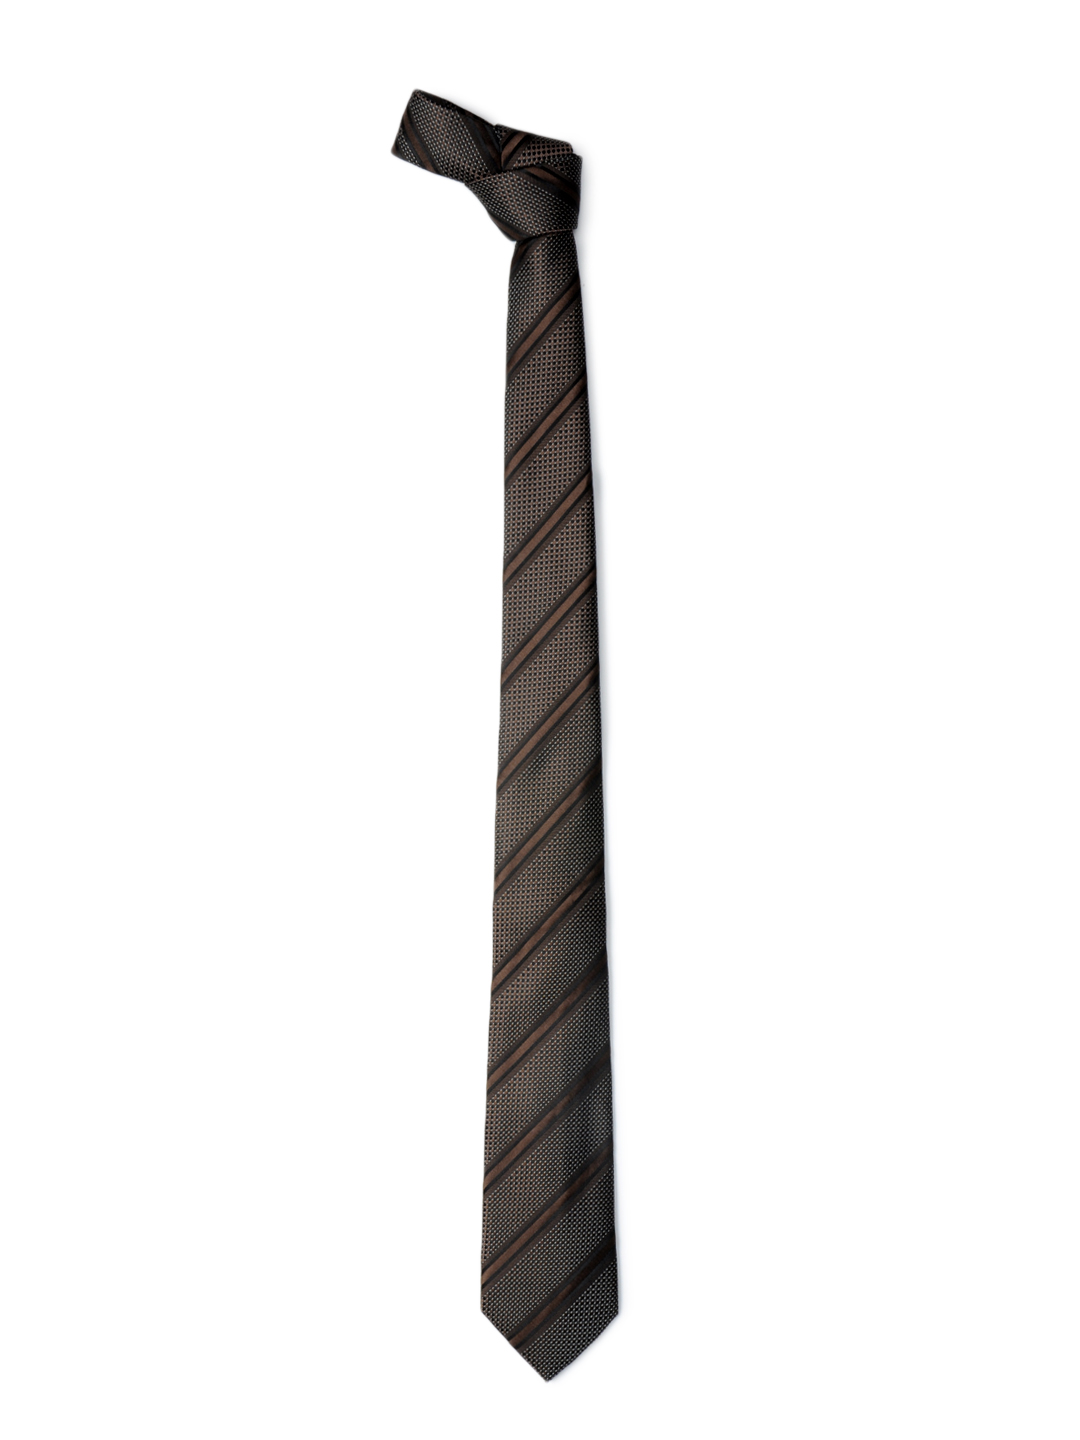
Park Avenue Men Brown Tie
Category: Accessories / Ties / Ties
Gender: Men
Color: Brown
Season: Summer 2012
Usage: Formal